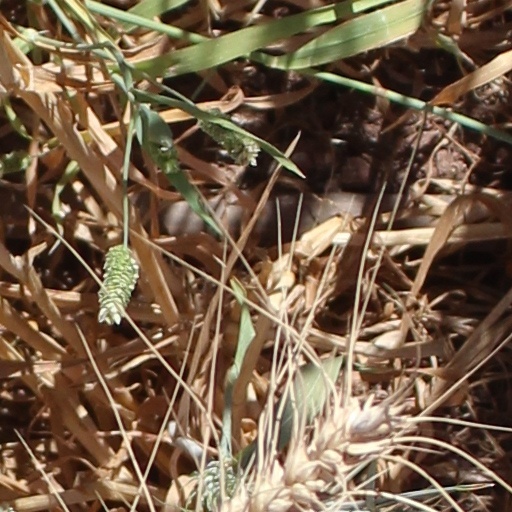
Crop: wheat